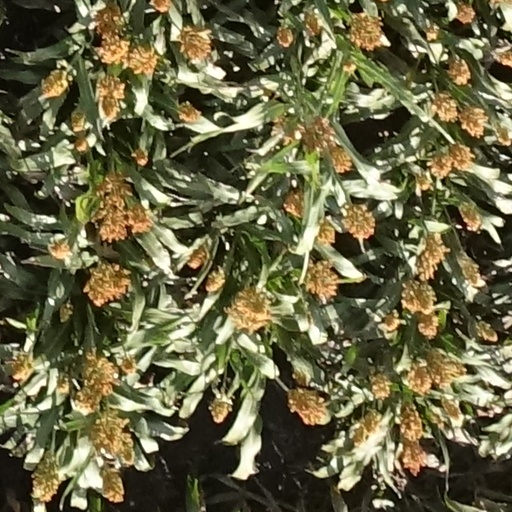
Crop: sorghum